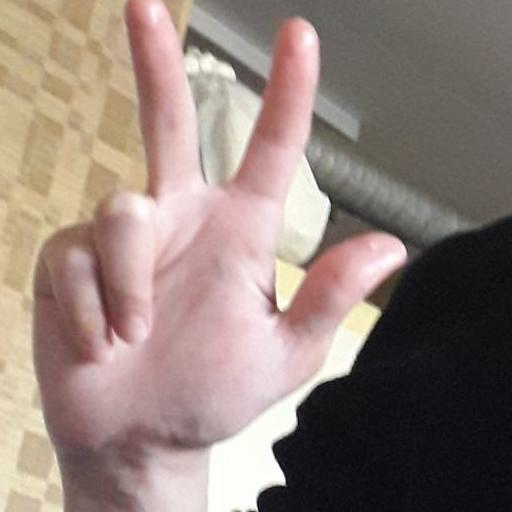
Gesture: three2